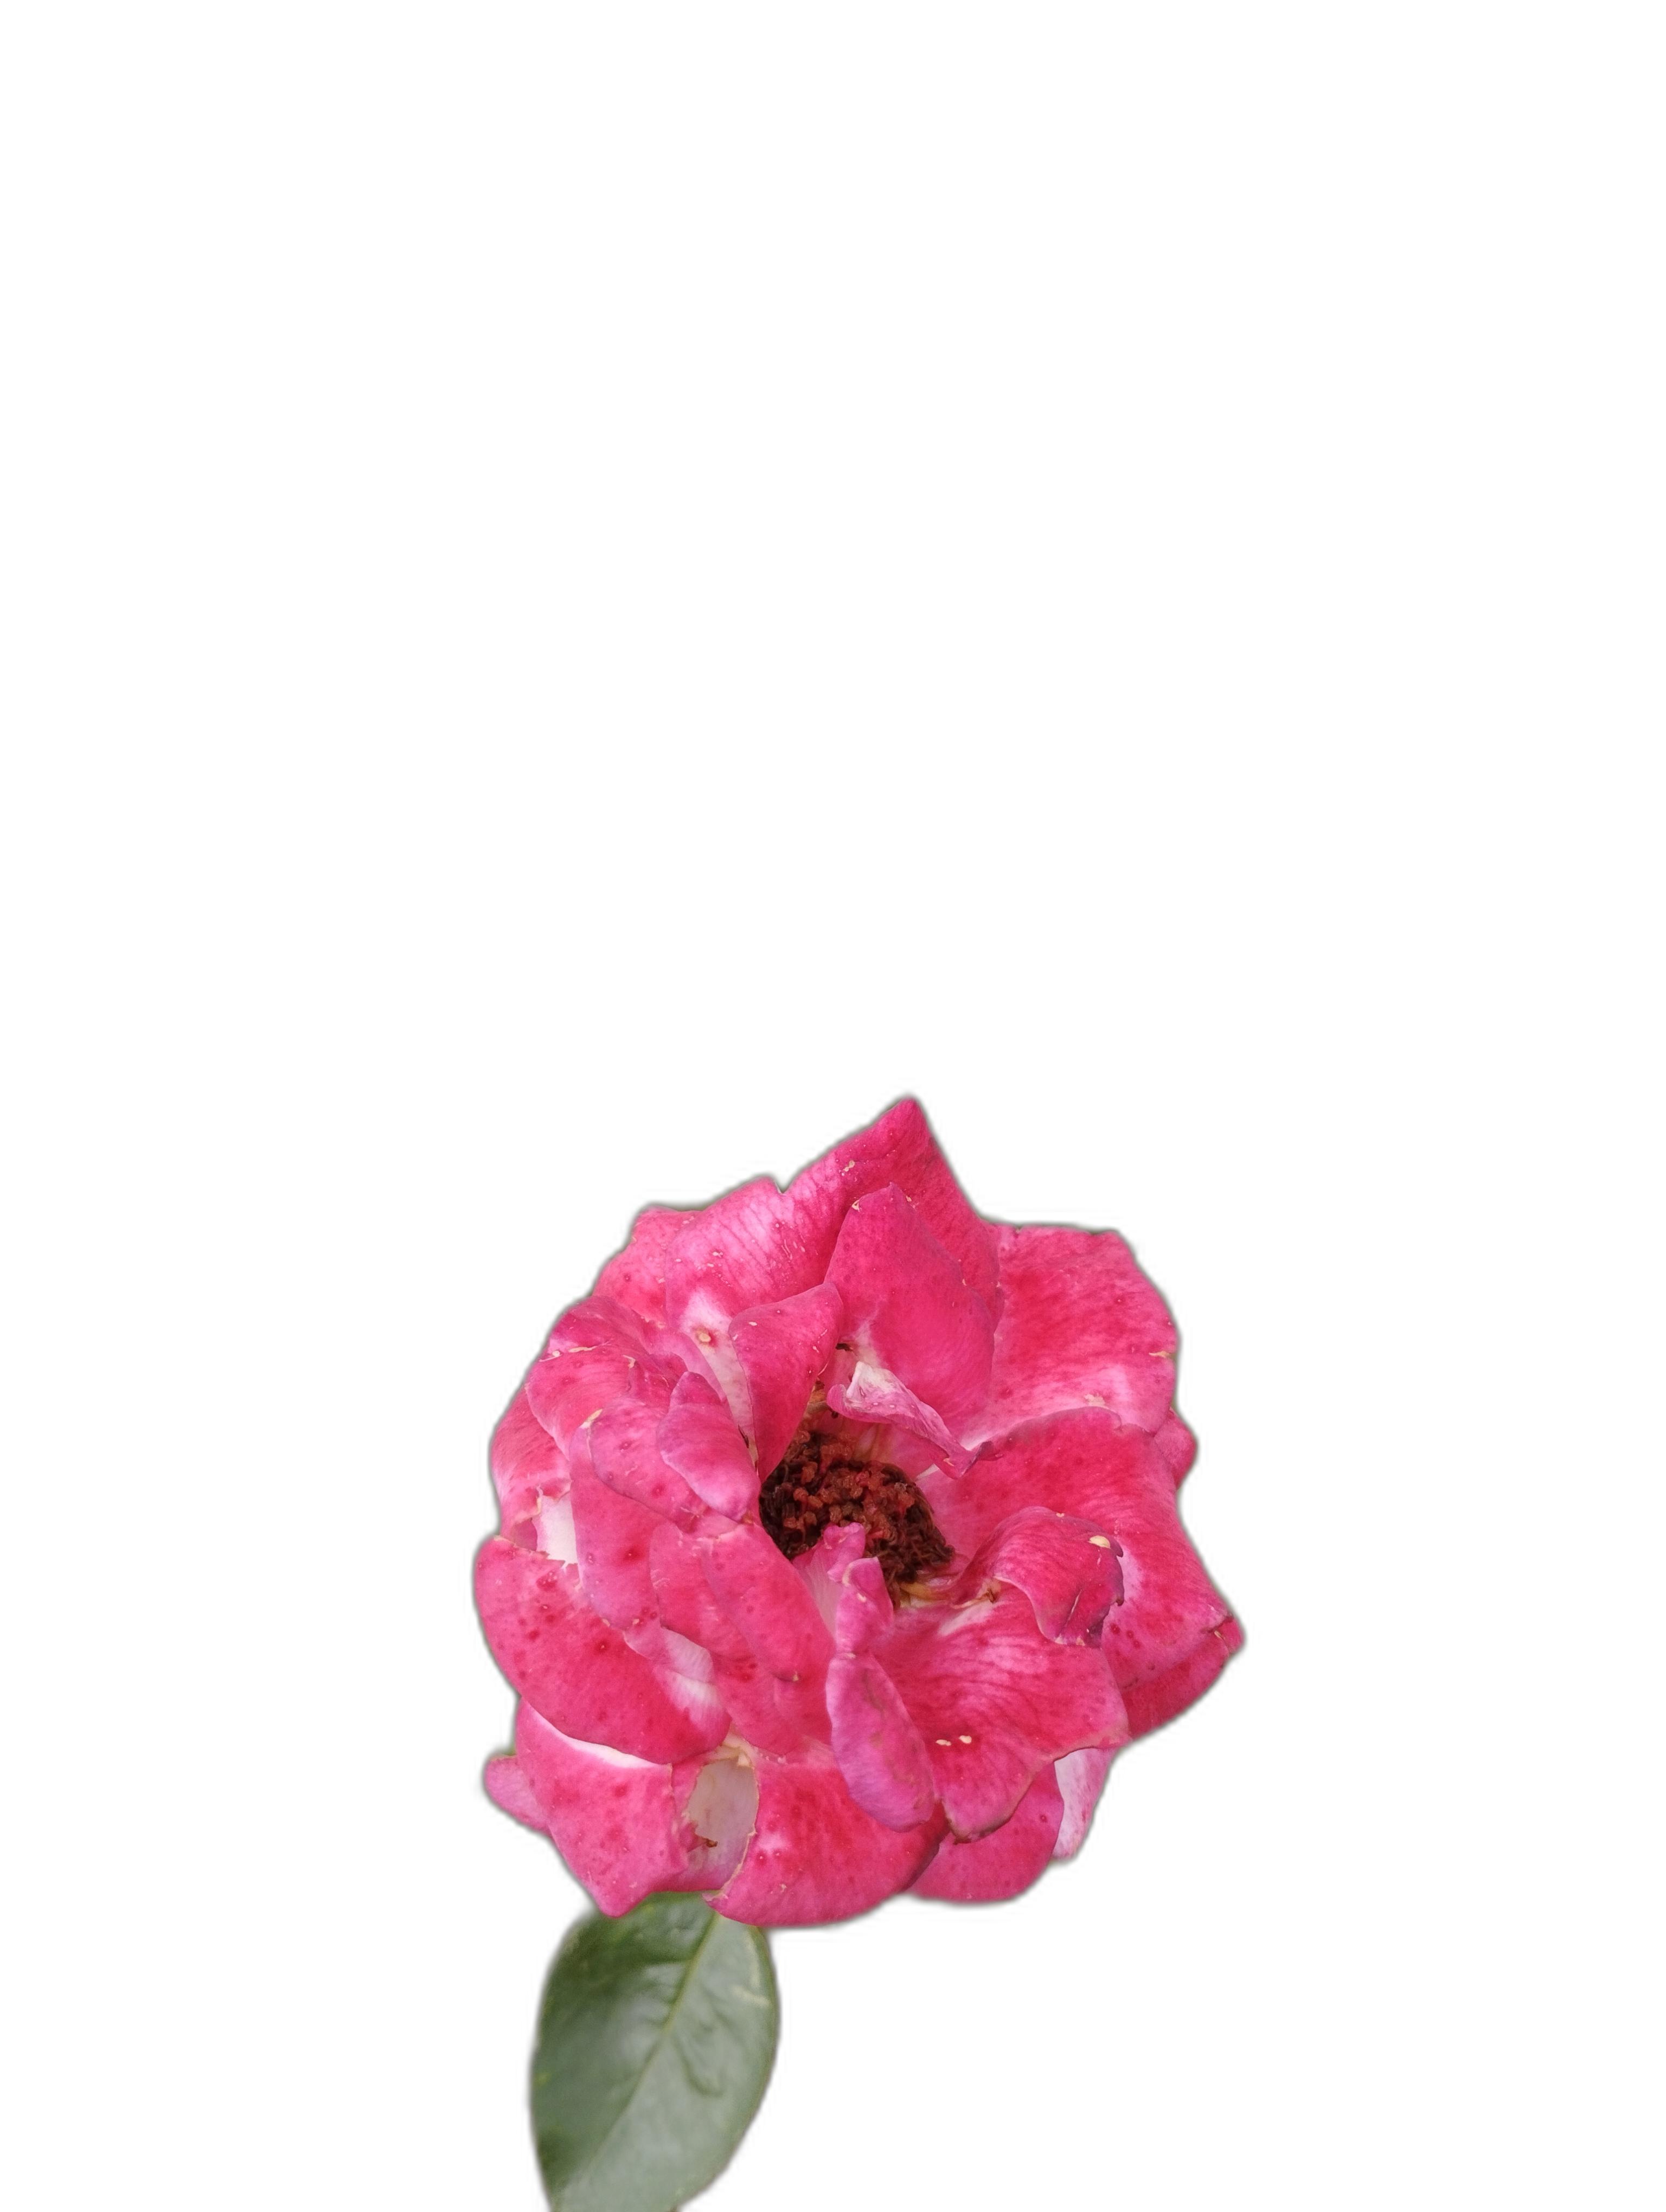
Label: Rose